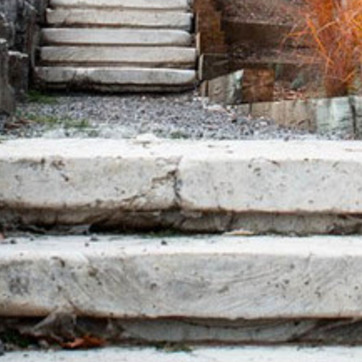
Material: stone